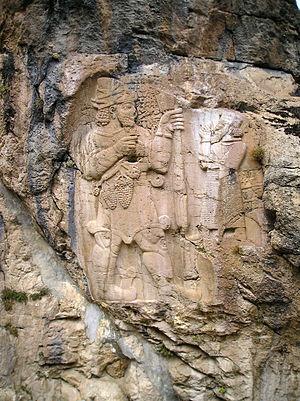
Le roi hittite Warpalawa offrant une grappe de raisin au dieu Tarhunta. Début du 1er millénaire av.J.-C. Bas relielf rupestre d'Ivriz. Turquie
Le vin blanc est un vin produit par la fermentation alcoolique du moût des raisins à pulpe non colorée et à pellicule blanche ou noire. Il est traité de façon à conserver une couleur jaune transparente au produit final. La grande variété des vins blancs provient de la grande quantité de cépages, des modes de vinification, mais aussi du taux de sucre résiduel.
Les Hittites sont un peuple ayant vécu en Anatolie au IIᵉ millénaire av. J.-C. Ils doivent leur nom à la région dans laquelle ils ont établi leur royaume principal, le Hatti, situé en Anatolie centrale autour de leur capitale, Hattusa. C'est à compter de la seconde moitié du XVIIᵉ siècle avant notre ère un des plus puissants royaumes du Moyen-Orient, dominant l'Anatolie jusqu'aux alentours de 1200 av. J.-C. Au XIVᵉ siècle avant notre ère, ils réussissent même à faire passer la majeure partie de la Syrie sous leur coupe, ce qui les met en rivalité avec d'autres puissants royaumes du Moyen-Orient : l'Égypte, le Mittani et l'Assyrie.
L’histoire de la vigne et du vin est si ancienne qu’elle se confond avec l'histoire de l’humanité. La vigne et le vin ont représenté un élément important des sociétés, intimement associés à leurs économies et à leurs cultures. Le vin synonyme de fête, d'ivresse, de convivialité, qui a investi le vaste champ des valeurs symboliques, est aujourd'hui présent dans la plupart des pays du monde. Son existence est le fruit d’une longue histoire mouvementée.